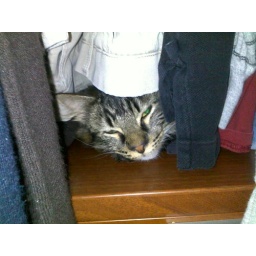
Makeshift bed since he's not allowed in the bedroom during the day